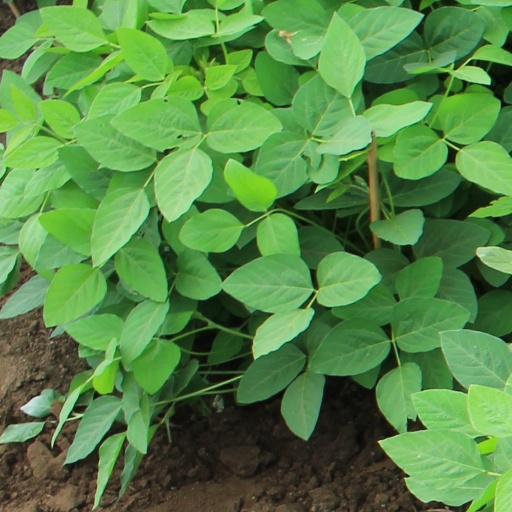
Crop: soybean